Jerusalem

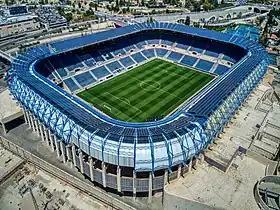
Teddy Stadium, Malha

The Jerusalem College of Technology, founded in 1969, combines training in engineering and other high-tech industries with a Jewish studies programme. It is one of many schools in Jerusalem, from elementary school and up, that combine secular and religious studies. Numerous religious educational institutions and "Yeshivot", including some of the most prestigious yeshivas, among them the Brisk, Chevron, Midrash Shmuel and Mir, are based in the city, with the Mir Yeshiva claiming to be the largest. There were nearly 8,000 twelfth-grade students in Hebrew-language schools during the 2003–2004 school year. However, due to the large portion of students in Haredi Jewish frameworks, only fifty-five percent of twelfth graders took matriculation exams ("Bagrut") and only thirty-seven percent were eligible to graduate. Unlike public schools, many Haredi schools do not prepare students to take standardised tests. To attract more university students to Jerusalem, the city has begun to offer a special package of financial incentives and housing subsidies to students who rent apartments in downtown Jerusalem.